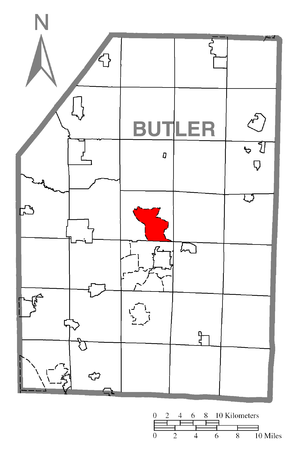
Shanor-Northvue est une census-designated place située dans le comté de Butler, dans le Commonwealth de Pennsylvanie, aux États-Unis. Sa population s’élevait à 5 051 habitants lors du recensement de 2010.